Land of Ninja

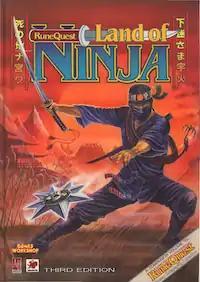
Games Workshop edition, cover by Angus Fieldhouse

In the June 1988 edition of "Dragon" (#134), Jim Bambra reviewed the Games Workshop hardcover edition published in the U.K., and although he thought the game rules "smoothly transfer the "RuneQuest" game to Nihon", he did warn that this supplement assumed players already had a good working knowledge of "RuneQuest" rules. Bambra also pointed out that scenario maps had not been printed in the U.K. edition, which "makes running these adventures difficult, to say the least." He concluded by recommending it to current "RuneQuest" players, but for those who were new to "RuneQuest", he recommended that they start with "RuneQuest" first and work their way up to "Land of Ninja".